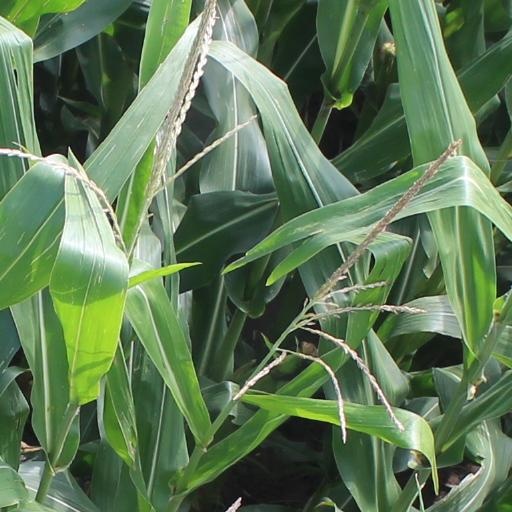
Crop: maize; corn